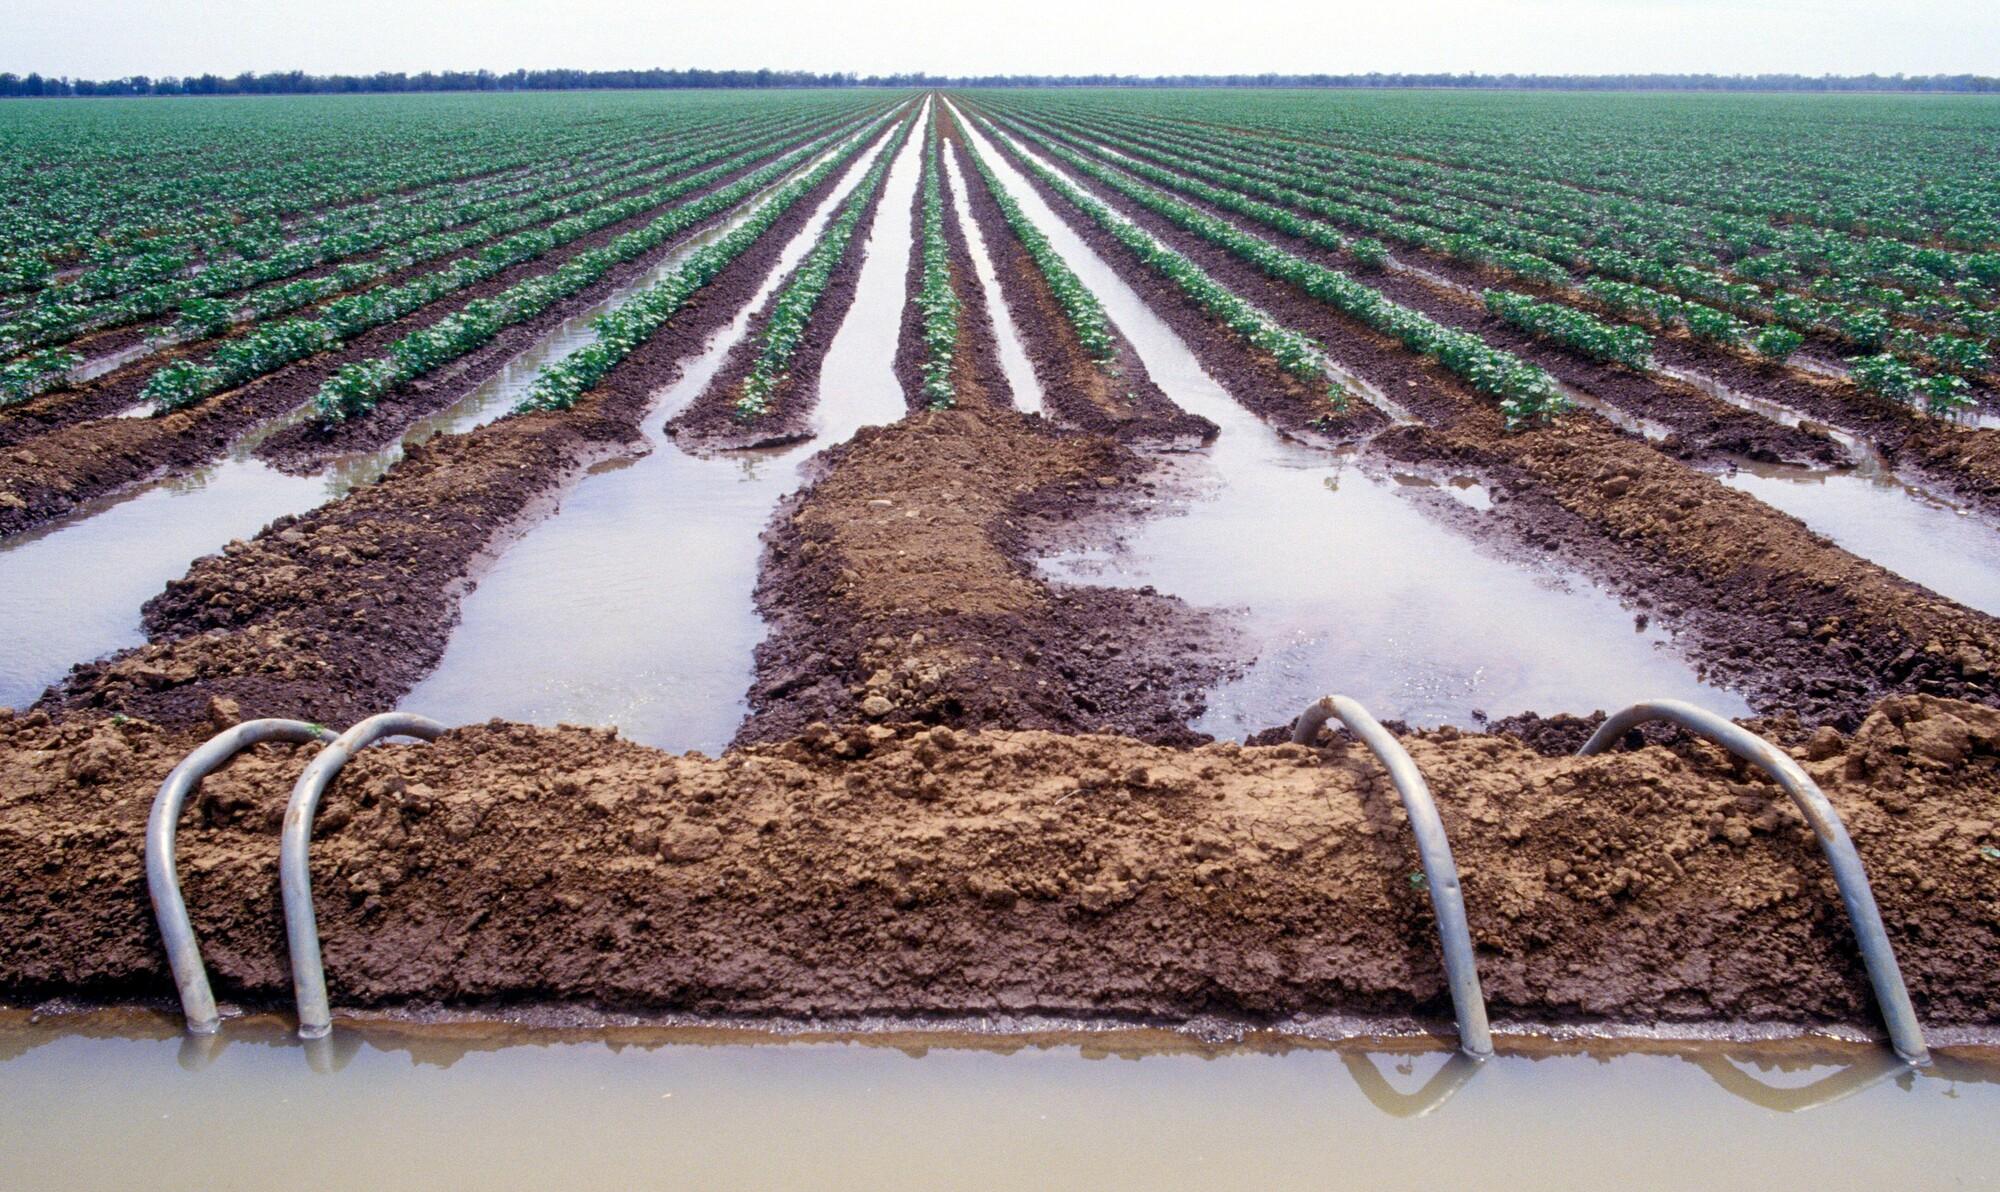
Shamba hii ina mimea iliyopandwa kwa safu,pia kuna mitaro zilizojaa maji kuna  pomba ambazo zinaonekana kwa umbali kuna miti ambayo inaonekana.